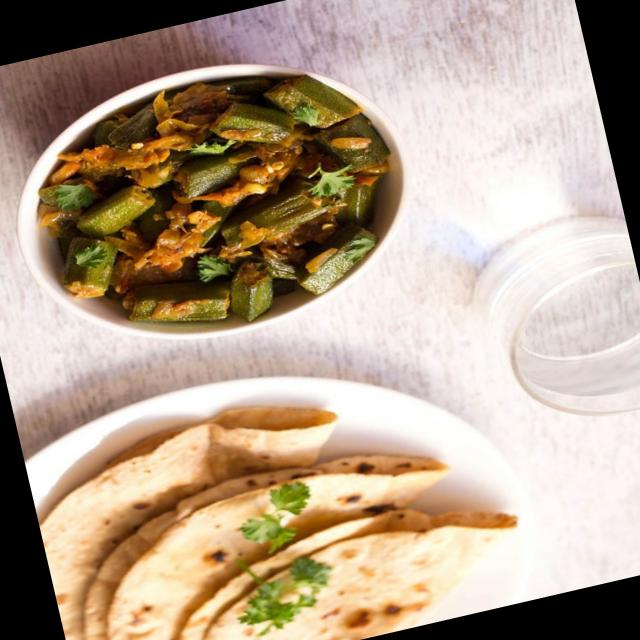
Dish: bhindi_masala